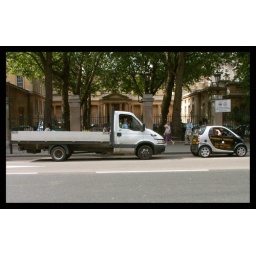
A long truck and a short car near Buckingham Palace, London